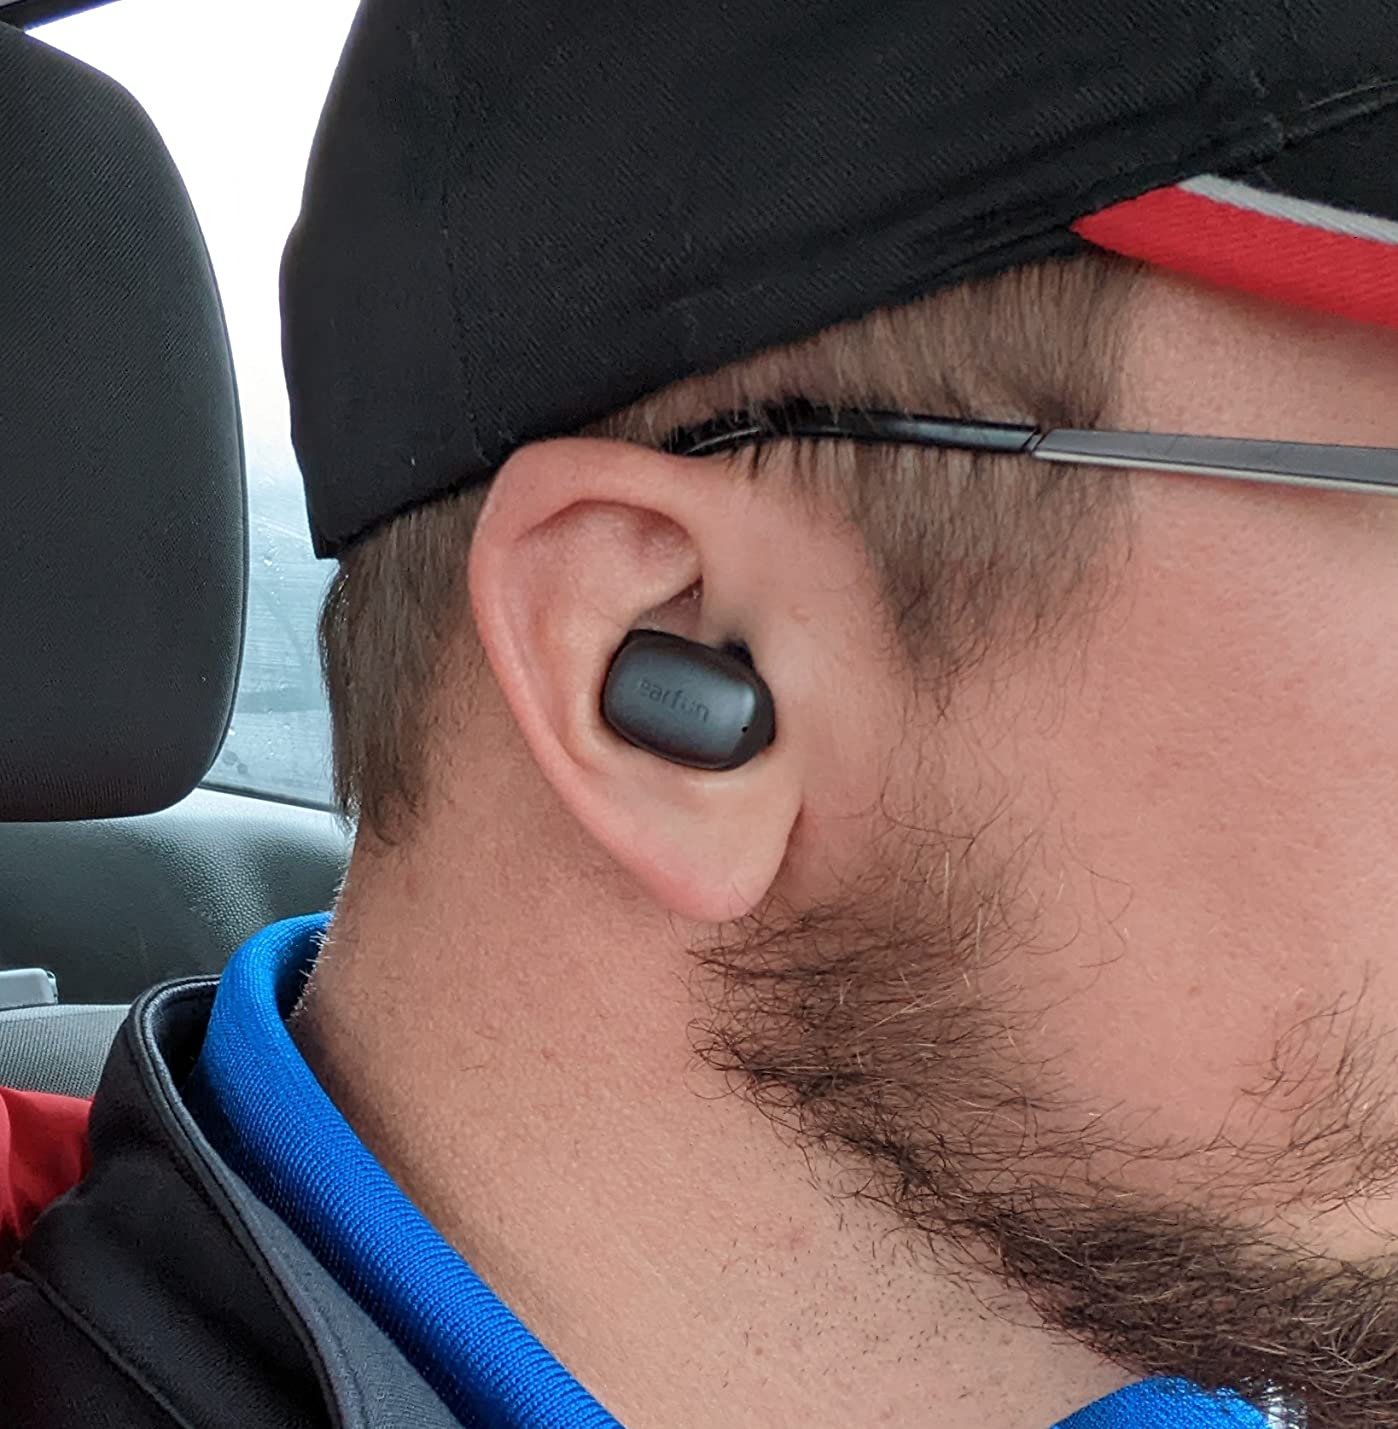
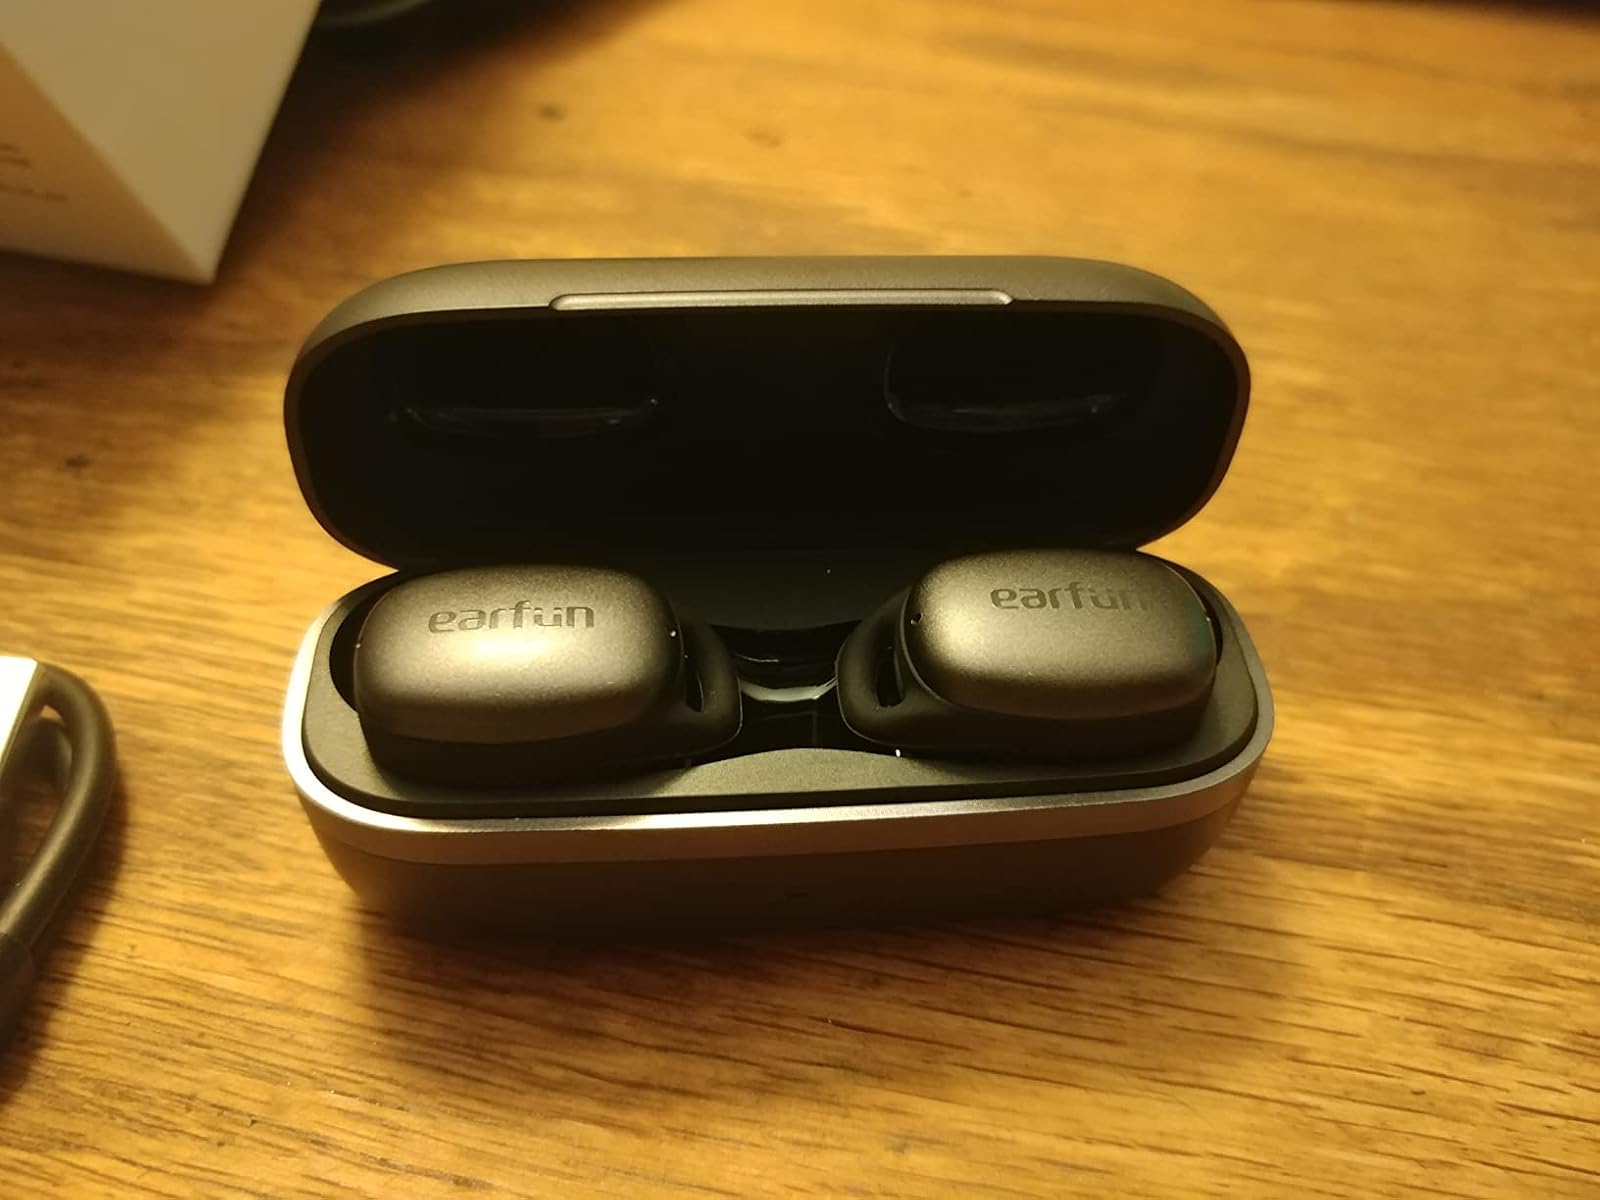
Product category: earbuds
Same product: yes